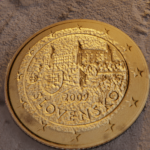
Coin value: 50cents
Country: sk
Edition: standard